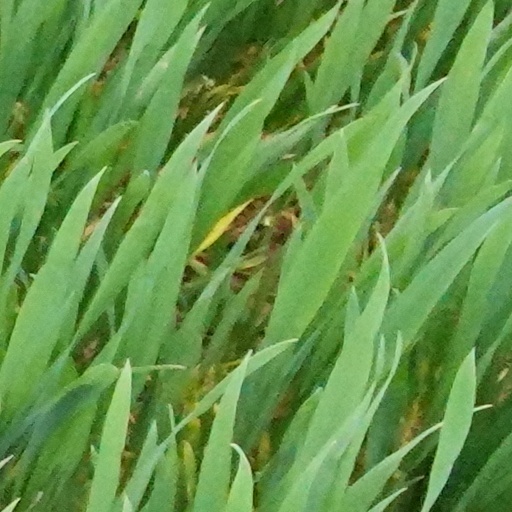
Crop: wheat